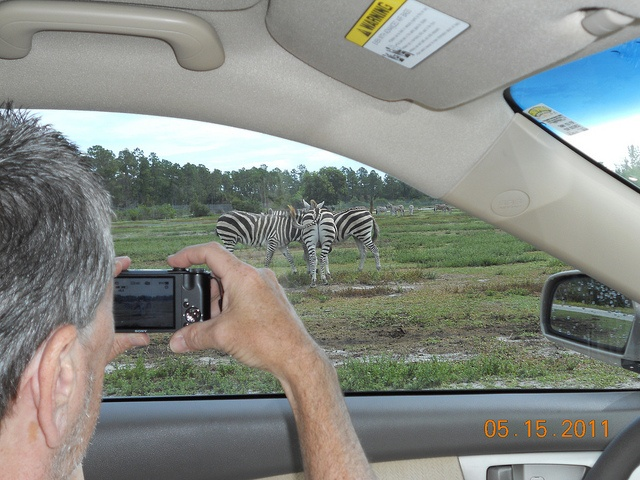
A man holding a camera while driving a car next to zebra.
A MAN IS TAKING A PHOTO OF A GROUP OF ZEBRAS
A person photographs some zebras outside their car
Man holding up a camera facing a group of zebras in the distance.
A man photographing zebras from the car window